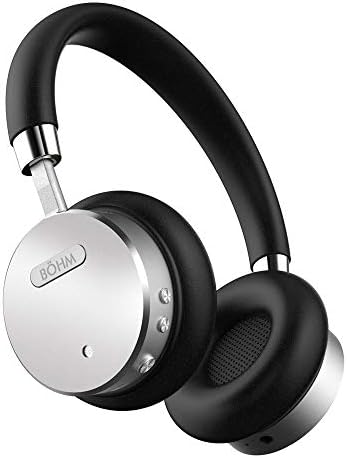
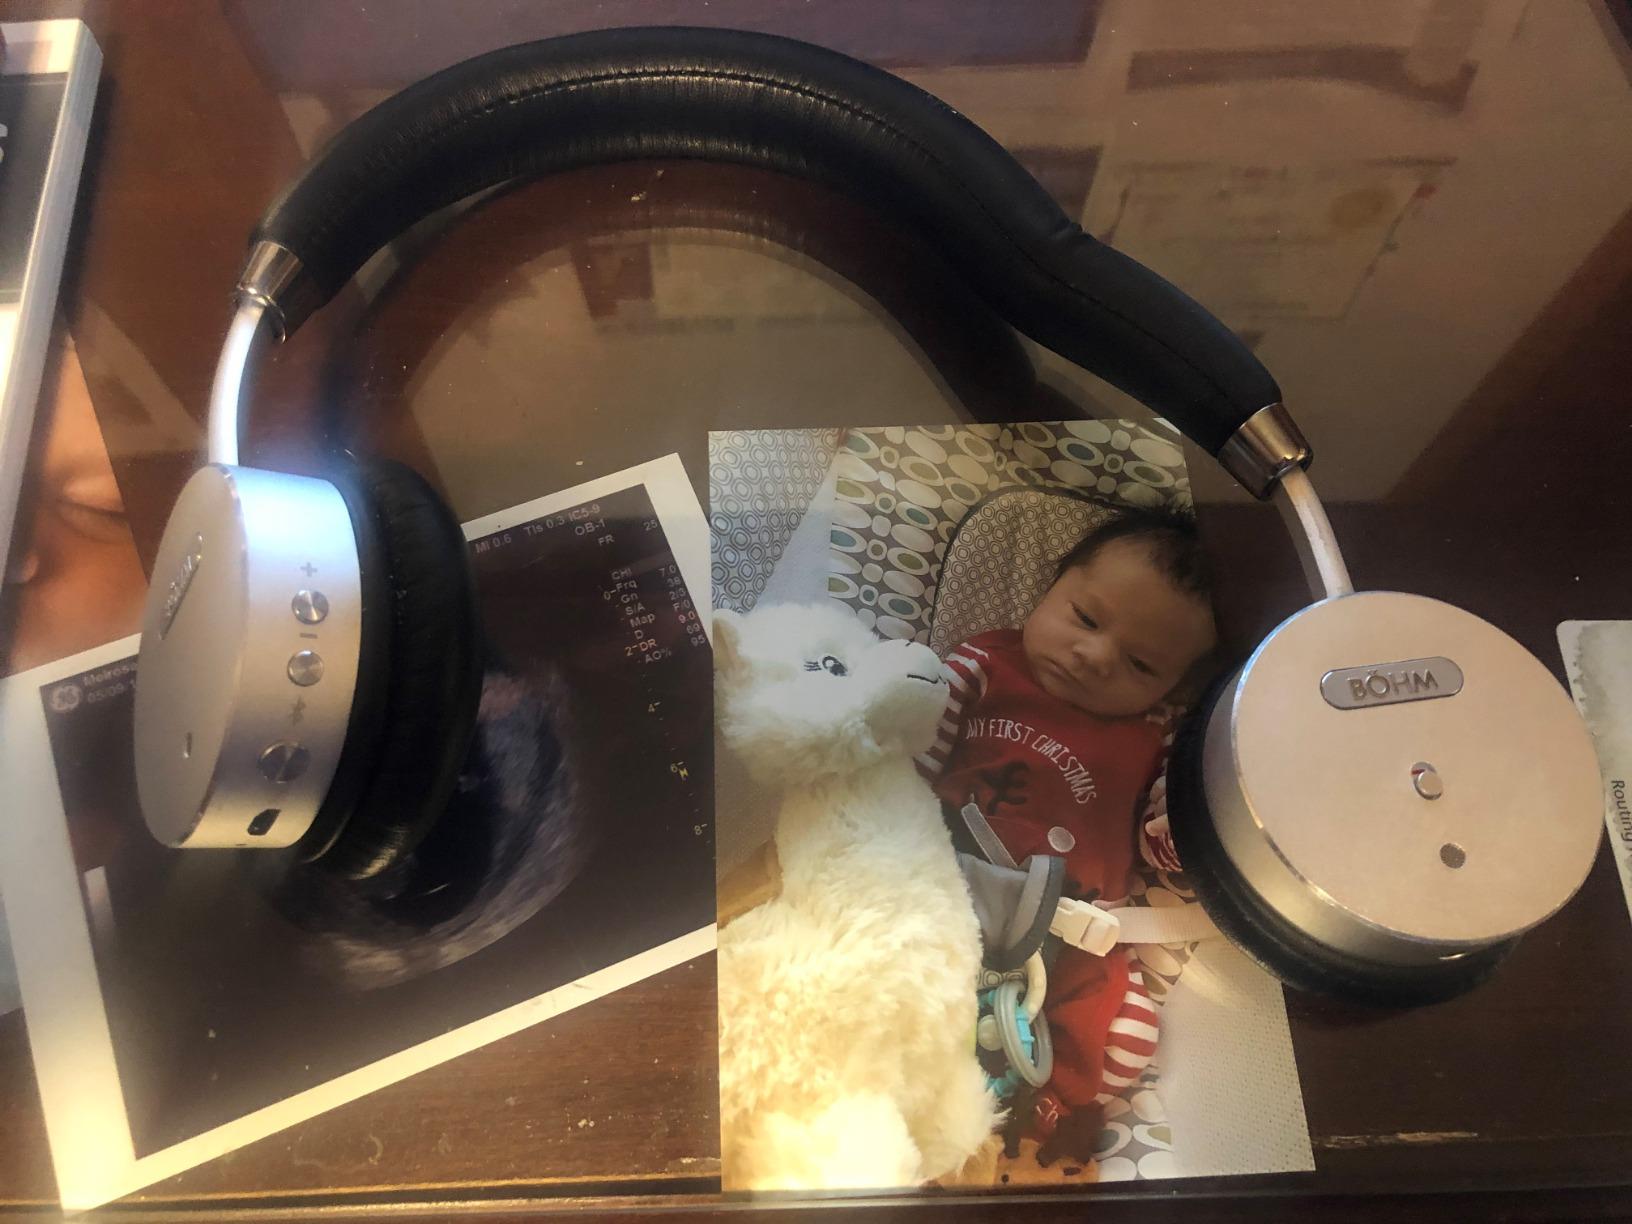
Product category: headphones
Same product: yes